Climate change in Pakistan

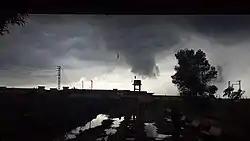
Supercell Larkana, March 2015

Water availability per capita is projected to decrease.